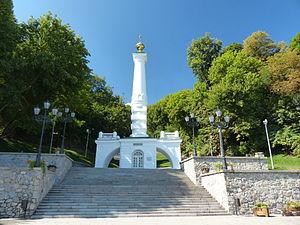
Ce qu’on appelle le droit de Magdebourg est une forme de privilège urbain originaire dans la ville de Magdebourg et qui a eu une influence considérable sur le droit urbain en Europe médiane et en Europe de l’Est, souvent dans sa variante silésienne et polonaise, le droit de Neumarkt, ou dans sa variante septentrionale, le droit de Culm, qui s’est propagé dans toute la Prusse au sein de l'État teutonique.